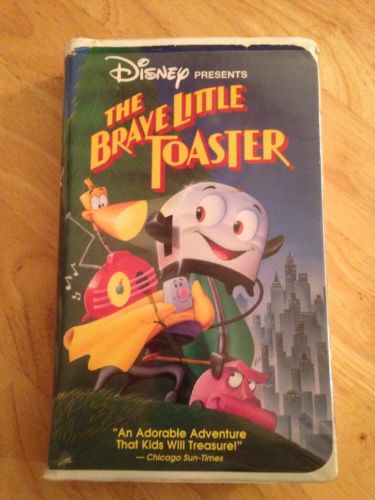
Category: toaster